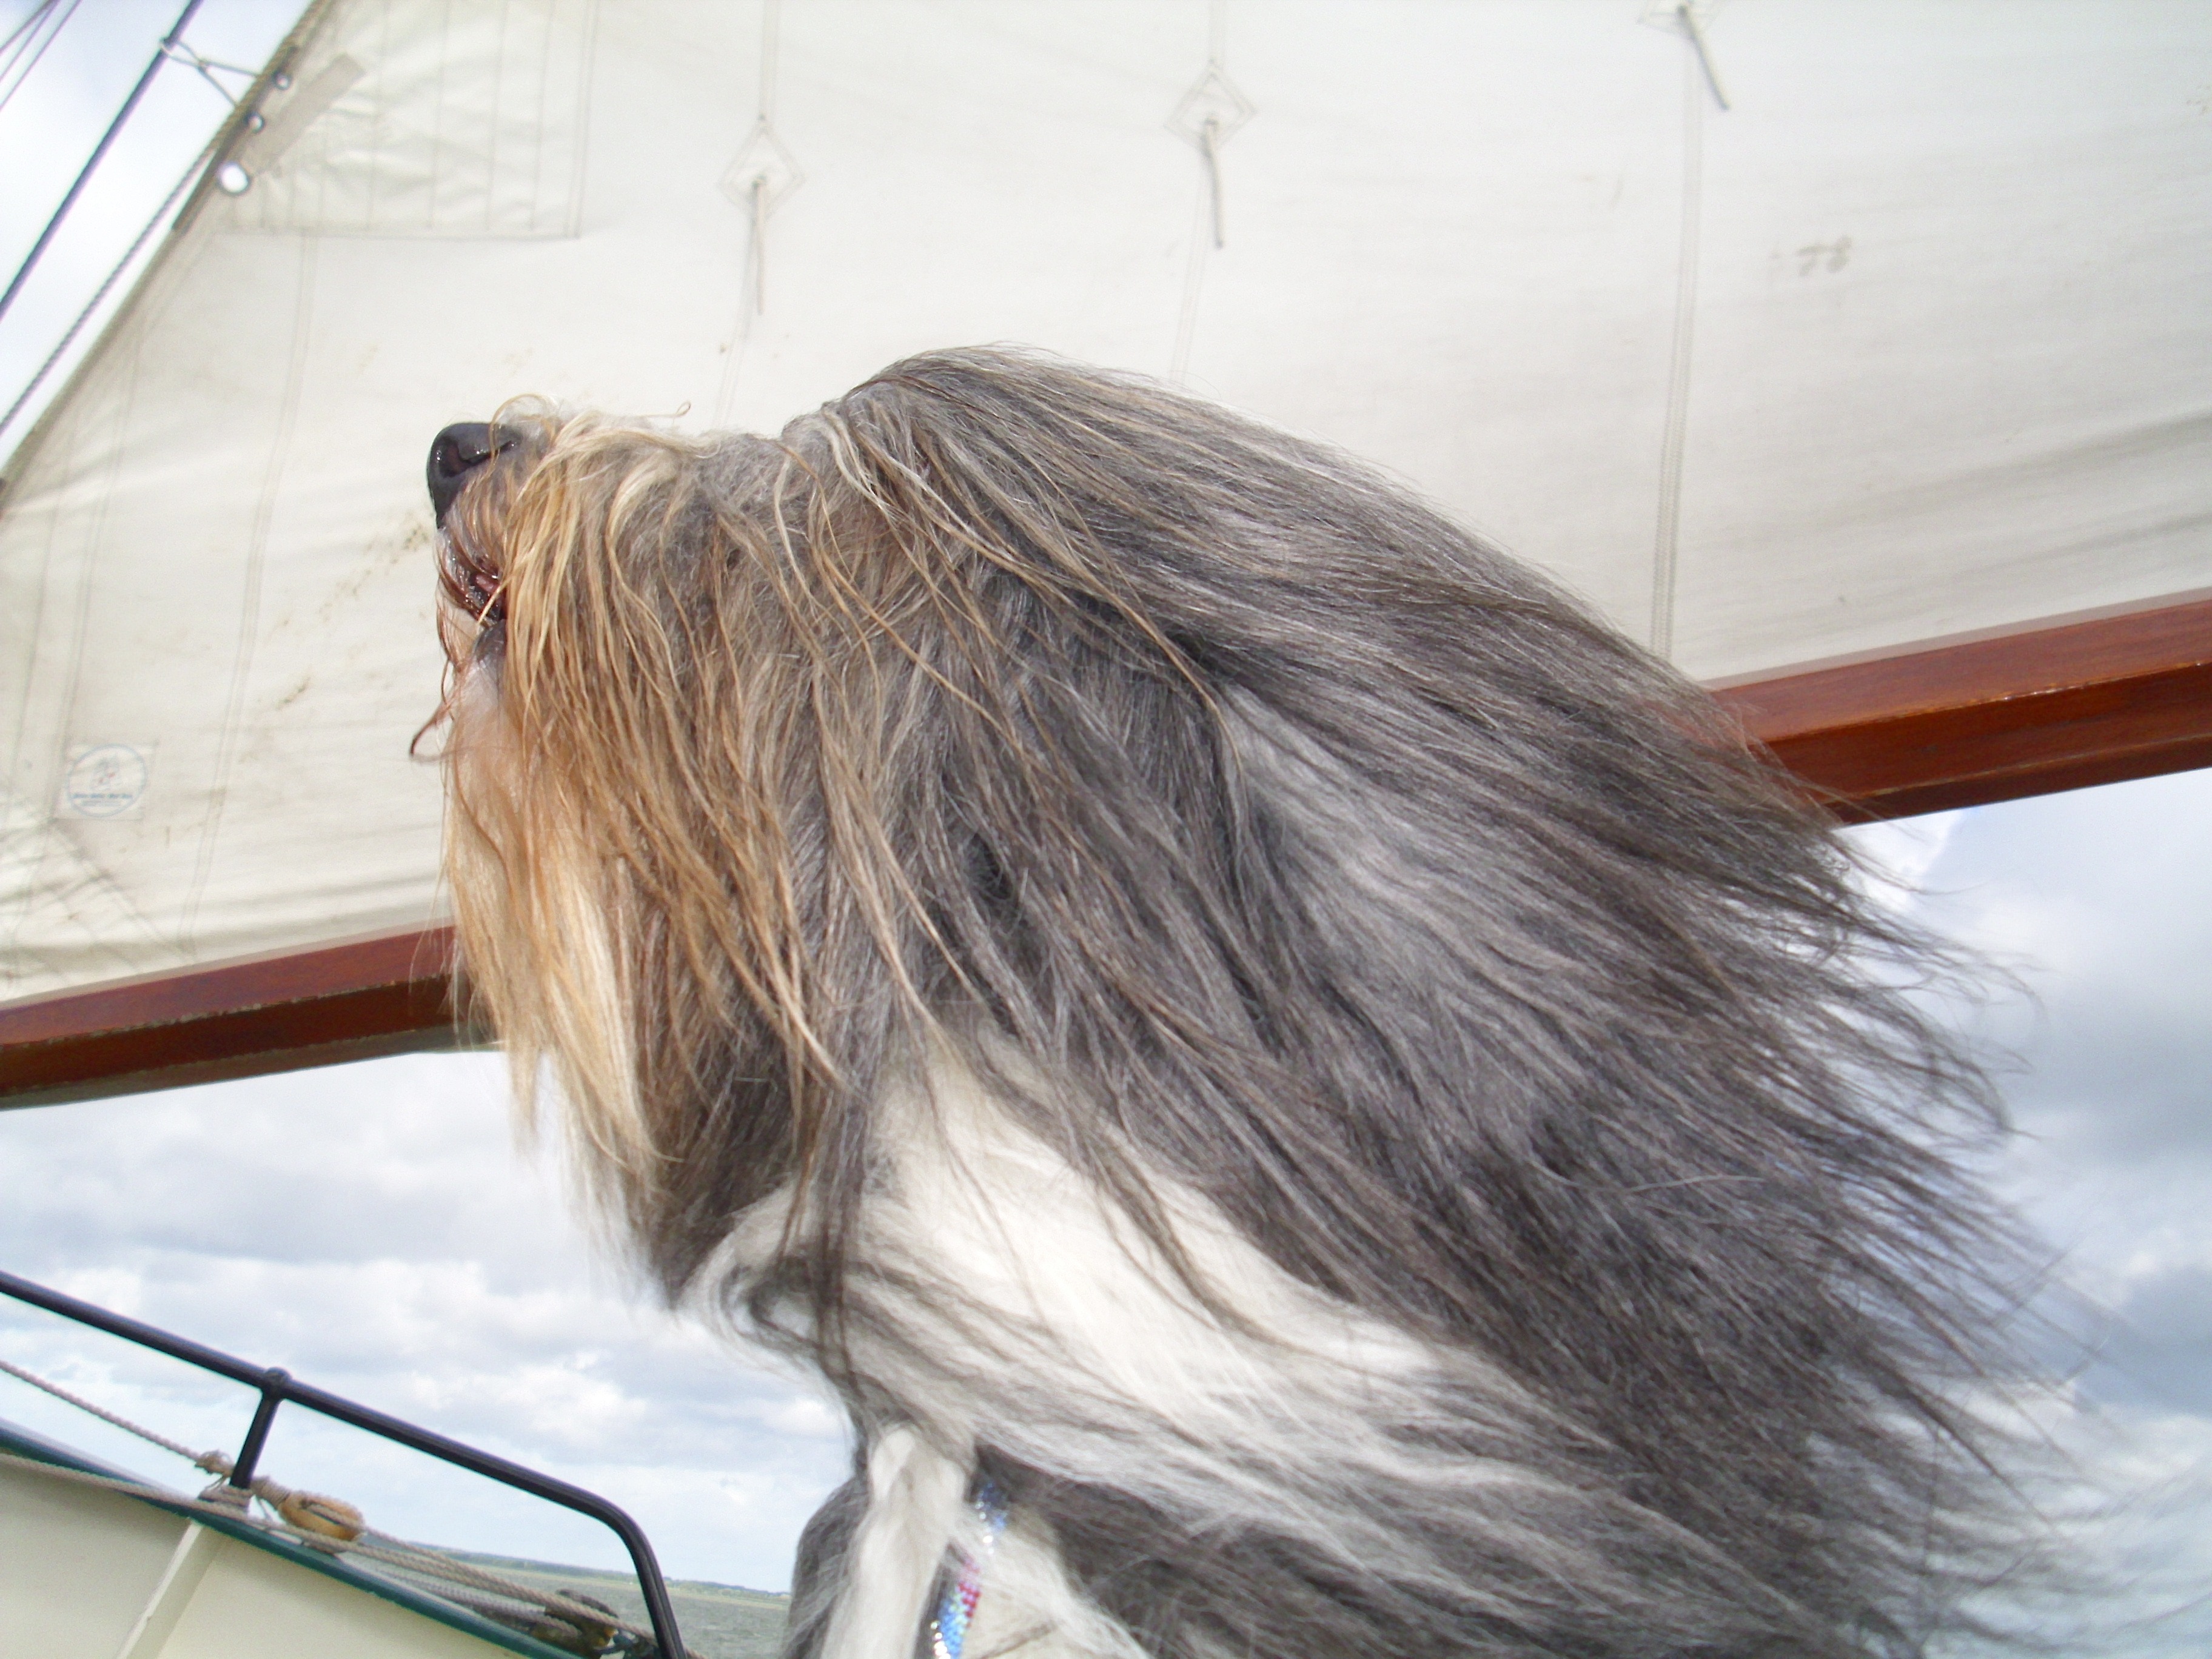
hair, dog, portrait, mammal, drawing, head, dog like mammal